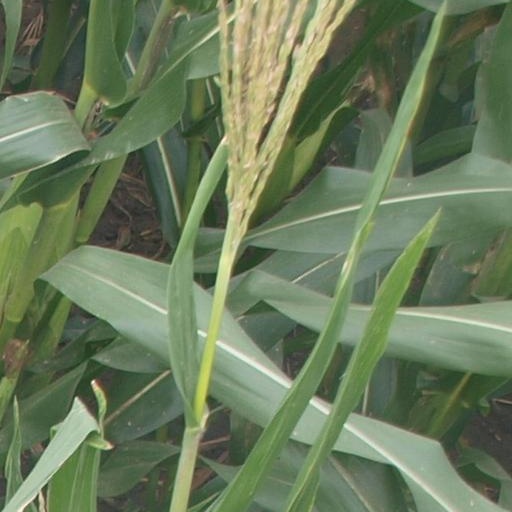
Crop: maize; corn